Fokker D.XXI

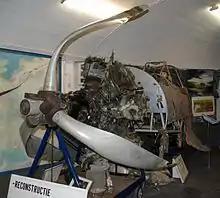
Preserved forward fuselage of a crashed Fokker D.XXI

The Fokker D.XXI was a low-wing monoplane fighter aircraft. Following standard Fokker design practice of the period, it featured a welded steel tube fuselage that was largely covered by fabric, including the flight control surfaces; element forward of the trailing edges of the wings were covered by detachable aluminum panels instead. The wings were of a wooden construction, being composed of two box spars attached to ribs made of plywood. The aircraft was outfitted with a fixed spatted undercarriage with cantilever legs; braking was provided by independently-operated pedals using compressed air.